Lytechinus variegatus

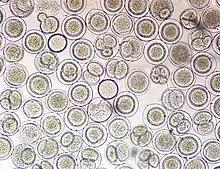
Sea urchin embryos

It is sometimes found in aggregations of closely packed individuals. This may be linked to breeding activities but at other times it has no known cause. Breeding takes place at various times of the year in different parts of its range. In Bermuda the spawning period is short and seems to be related to the phase of the moon. Eggs and sperm are liberated into the water column and fertilisation is external. The larvae are planktonic and are known as pluteus larvae. They pass through several developmental stages before undergoing metamorphosis into juvenile urchins.